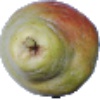
Label: Pear Williams 1